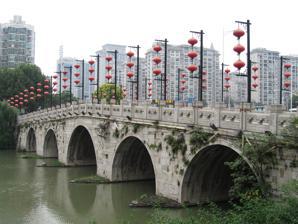
Building: Jiulong Bridge
Country: China
Year built: 1884
Bridge in Jiangsu, China Jiulong Bridge 九龙桥 Nine Dragons Bridge in October 2011 Coordinates 32°01′47″N 118°48′24″E / 32.029637°N 118.806779°E / 32.029637; 118.806779 Carries Pedestrians and bicycles Crosses Qinhuai River Locale Qinhuai District , Nanjing , Jiangsu , China Characteristics Design Arch bridge Material Stone Total length 51 metres (167 ft) Width 12.4 metres (41 ft) Height 5.7 metres (19 ft) History Rebuilt 1884 Location The Jiulong Bridge ( simplified Chinese : 九龙桥 ; traditional Chinese : 九龍橋 ; pinyin : Jiǔlóng Qiáo ; lit. 'Nine Dragons Bridge') is a historic stone arch bridge over the Qinhuai River in Qinhuai District , Nanjing , Jiangsu , China. History Originally built in the early Ming dynasty (1368–1644), the bridge also known as "Tongji Bridge" ( 通济桥 ) because of its proximity to Tongji Gate . The present version was completed in 1884 during the ruling of Guangxu Emperor of the Qing dynasty (1644–1911). In 1937, a section of the bridge was bombed by Japanese fighters during the Second Sino-Japanese War . After the founding of the Communist State in 1949, it was restored, and cement bridge fences were added and pavement was paved. In June 2006, it has been designated as a municipal cultural heritage conservation unit by the Government of Nanjing. References